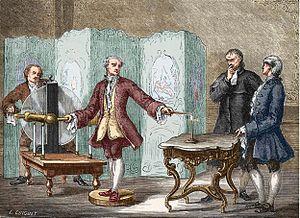
Jean Jallabert (1712-1768) physicien genevois, étudiant les effets des pointes et des boules sur les arcs électriques. «
Jean Jallabert, né à Genève le 26 juillet 1712 et mort dans la même ville le 9 avril 1768, est un mathématicien, physicien et politicien genevois.